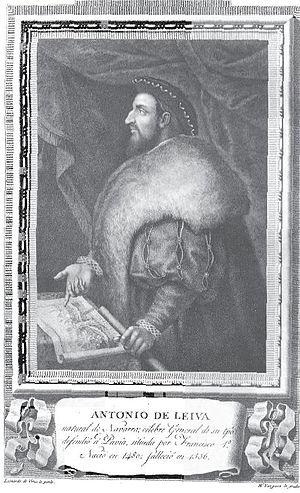
Antonio de Leiva ou Leyva, duc de Terranova, prince d'Ascoli, est un militaire espagnol originaire de Navarre. Il s'est essentiellement illustré pendant les guerres d'Italie.